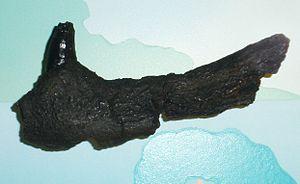
Bergisuchus est un genre éteint de crocodyliformes, un clade qui comprend les crocodiliens modernes et leurs plus proches parents fossiles. Il est rattaché au sous-ordre des Notosuchia et aux clades des Ziphosuchia et des Sebecosuchia. La famille des Bergisuchidae a été érigée en 2000 pour héberger ce seul genre.